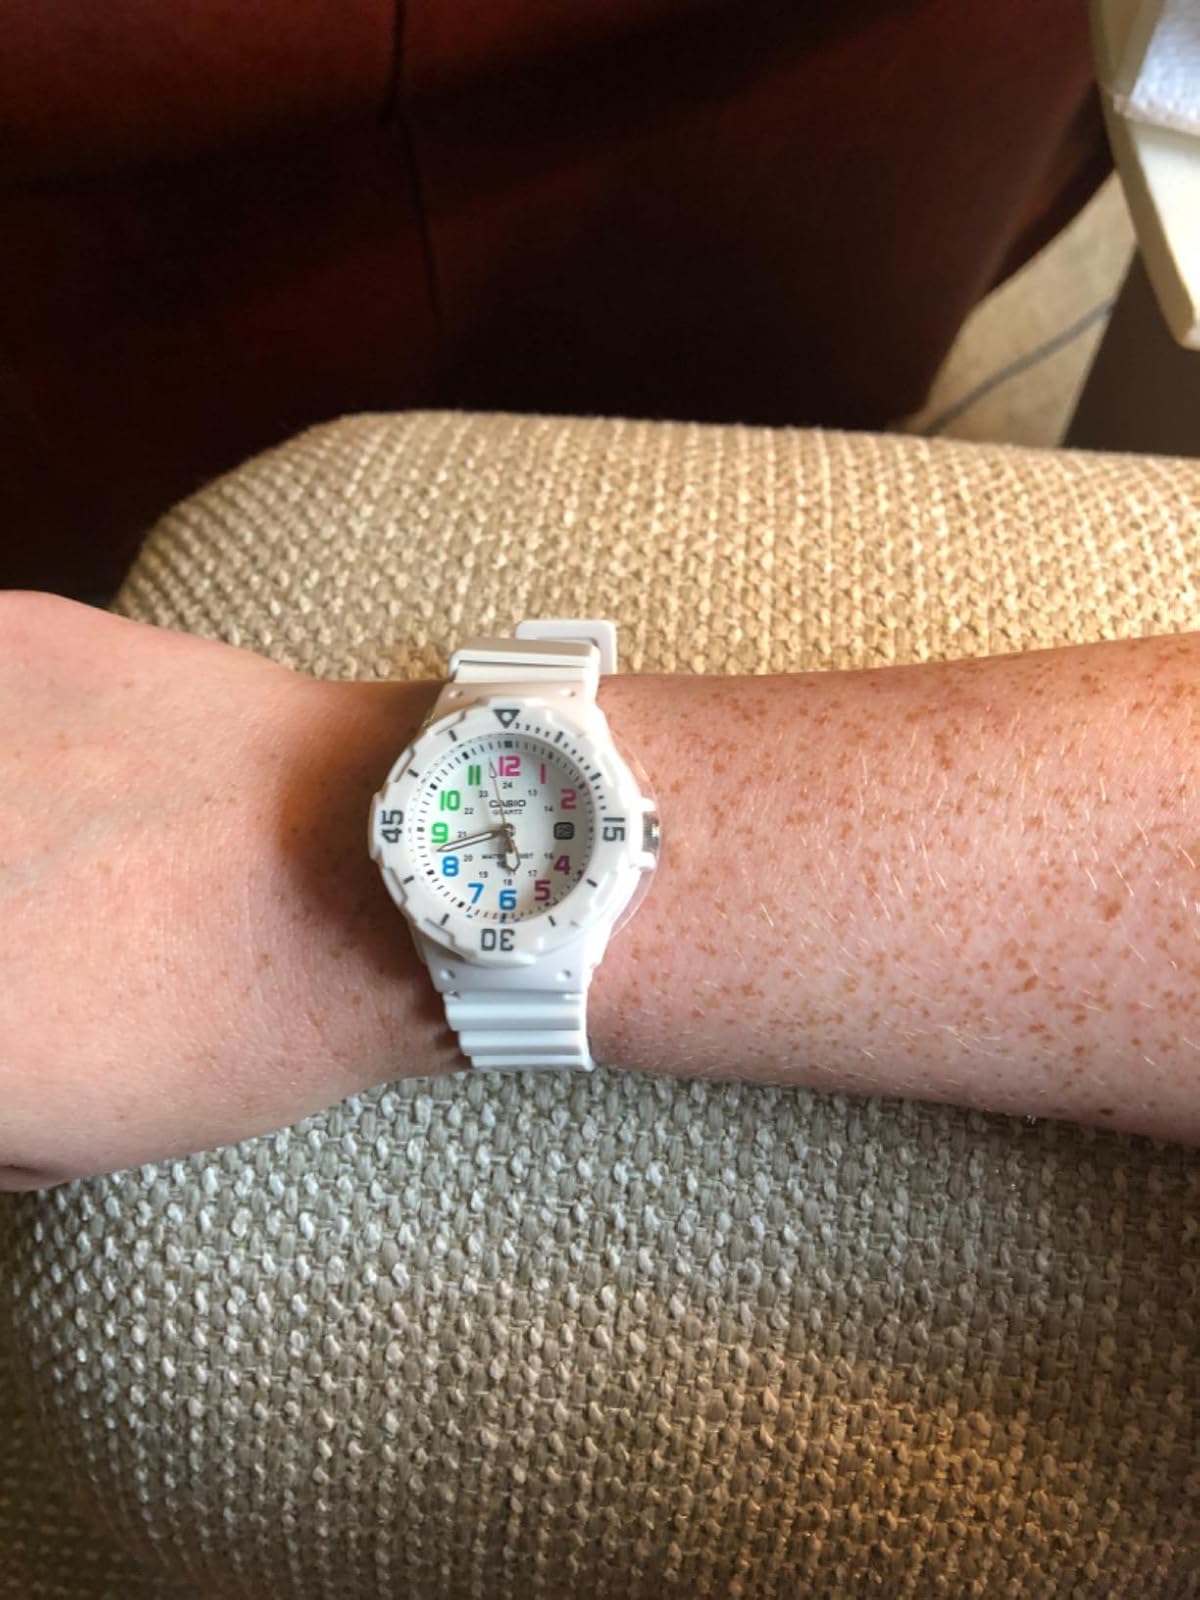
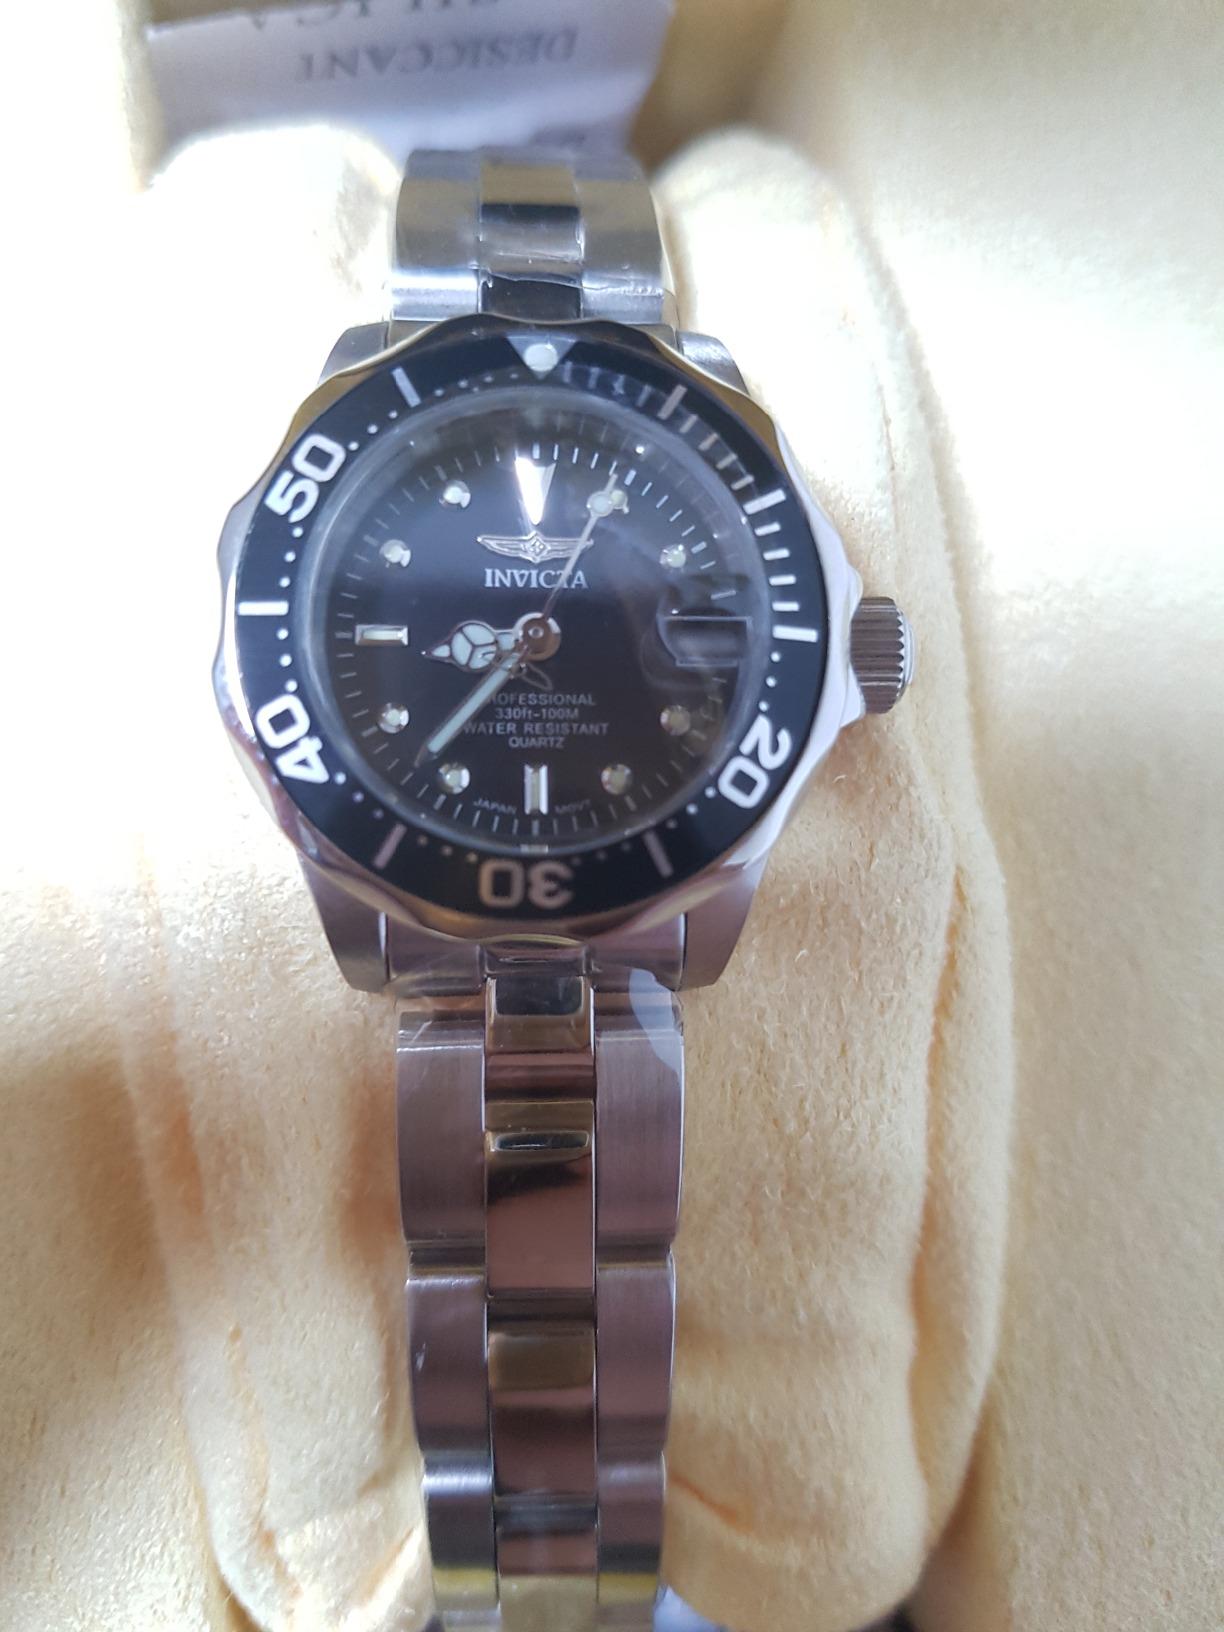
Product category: accessories_watch
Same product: no